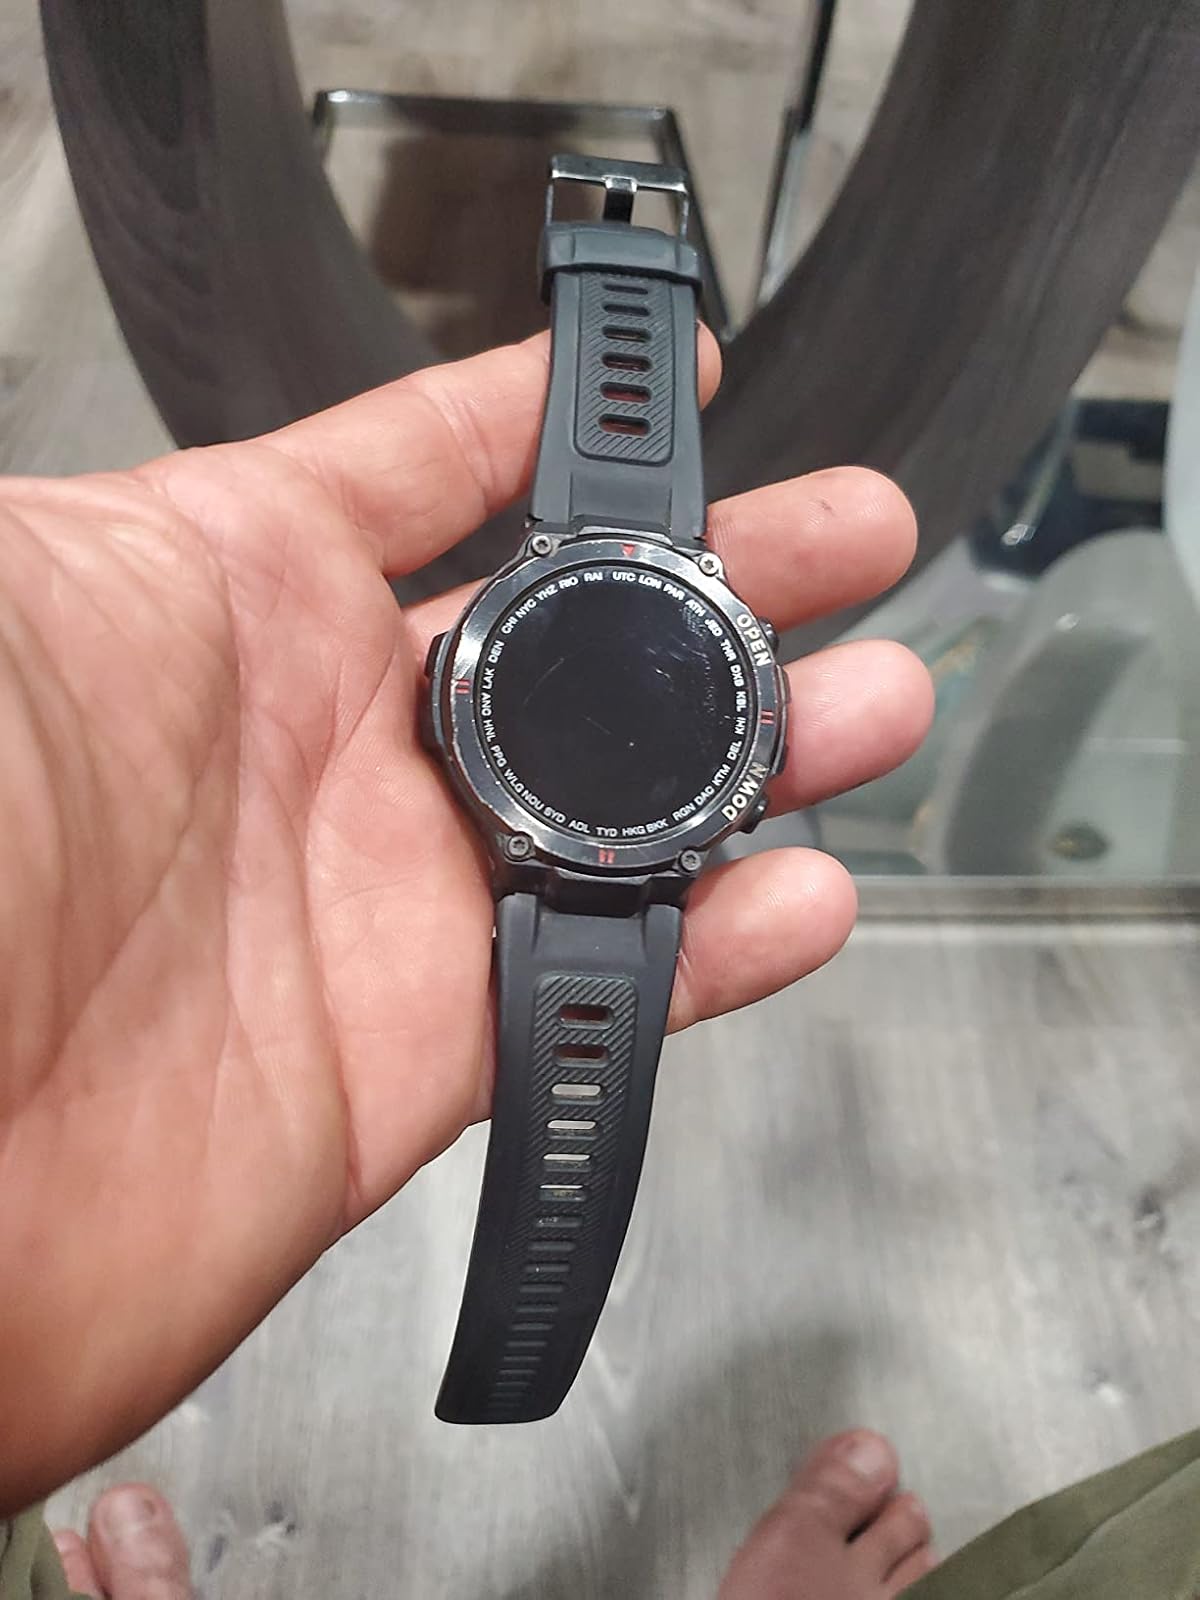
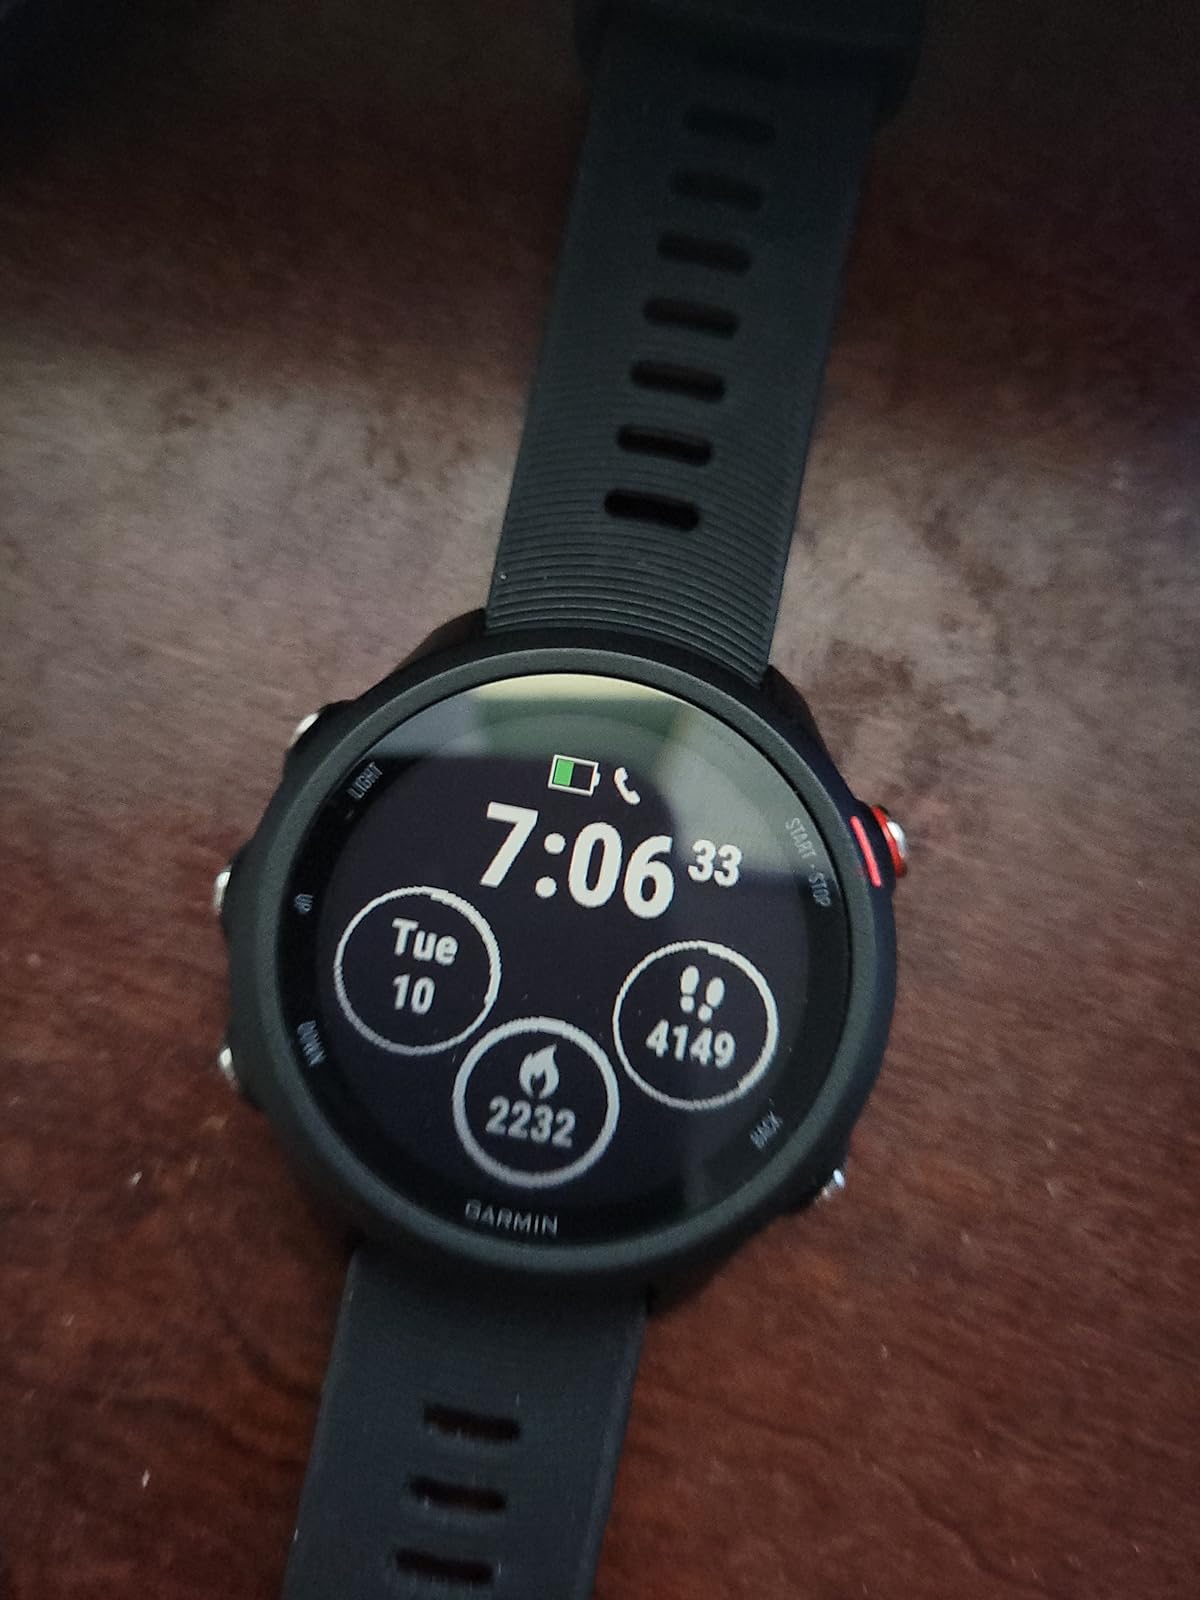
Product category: smartwatch
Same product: no